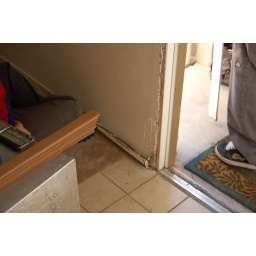
The most heavily water damaged floor board is by the front door.